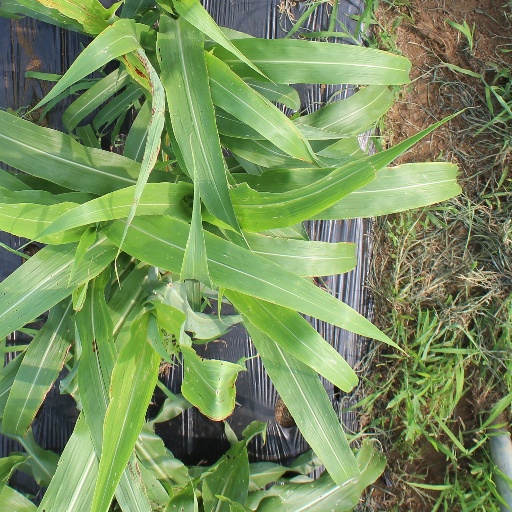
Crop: sorghum